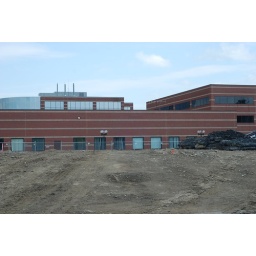
The ice stuck to the building (the white square) after being fired by the trebuchet